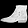
Label: Ankle boot